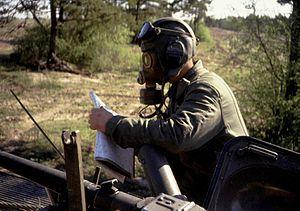
Chef de char d'un AMX-10P de la 3e compagnie du 2e Groupe de Chasseurs lors d'un exercice NBC dans le camp de Mailly en 1989
Le 2ᵉ bataillon de chasseurs à pied est un bataillon de l'armée de terre française, appartenant au corps des chasseurs à pied. Créé en 1840, il participe à différentes menées par la France depuis cette date, notamment les guerres coloniales en Algérie et en Asie et les deux guerres mondiales.
Le Camp de Mailly est situé à l'est la commune de Mailly-le-Camp, sur les départements de l'Aube et de la Marne.
Les forces armées françaises présentes en Allemagne ont connu plusieurs appellations : troupes d'occupation en Allemagne de 1945 à 1949, forces françaises en Allemagne de 1949 à 1993, forces françaises stationnées en Allemagne de 1993 à 1999 et enfin forces françaises et l'élément civil stationnés en Allemagne depuis 1999.